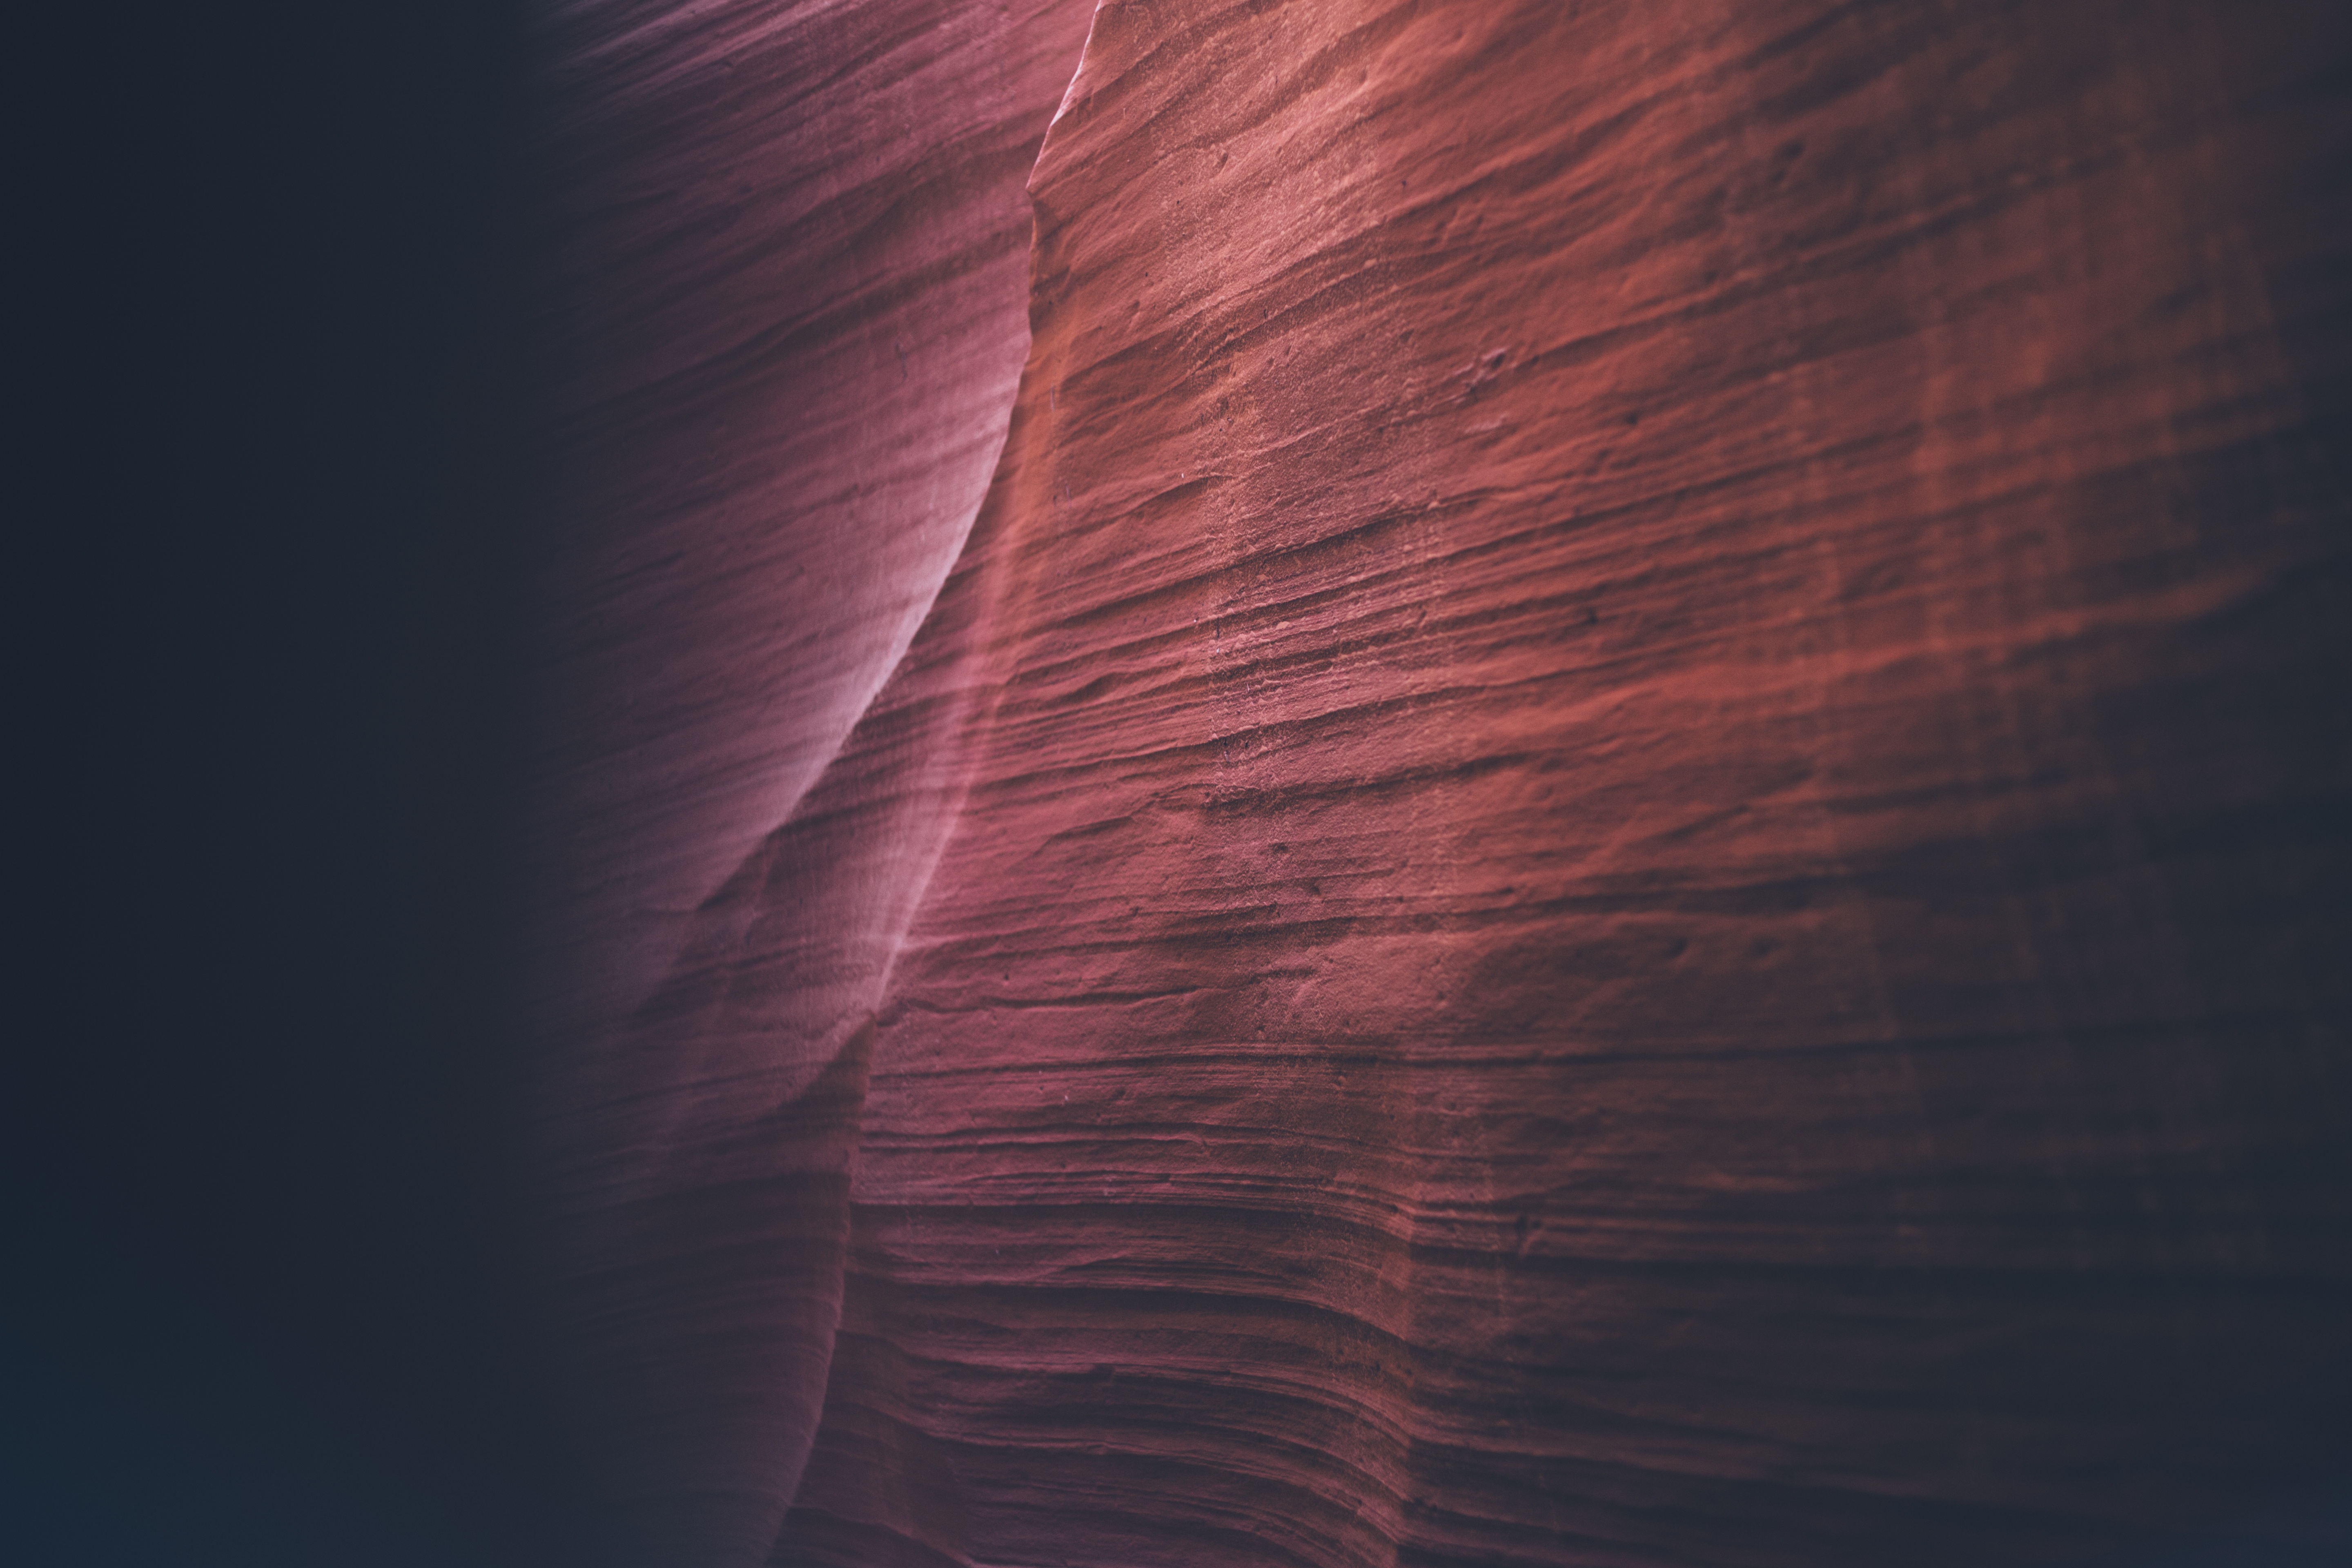
horizon, light, cloud, sky, sun, sunrise, sunset, sunlight, wave, dawn, atmosphere, reflection, red, color, darkness, blue, atmosphere of earth, geological phenomenon